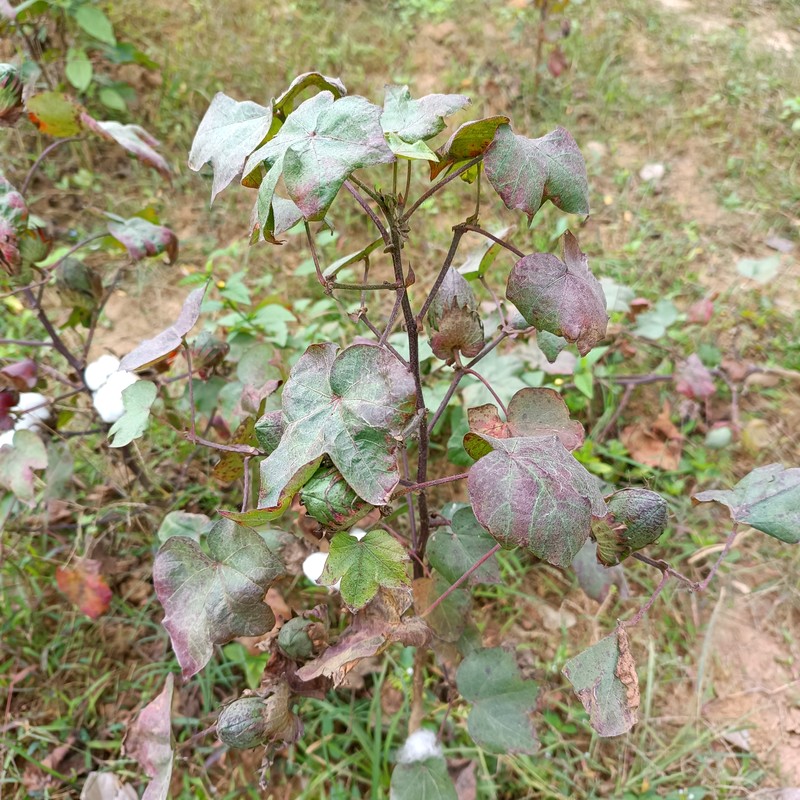
Label: Leaf Redding